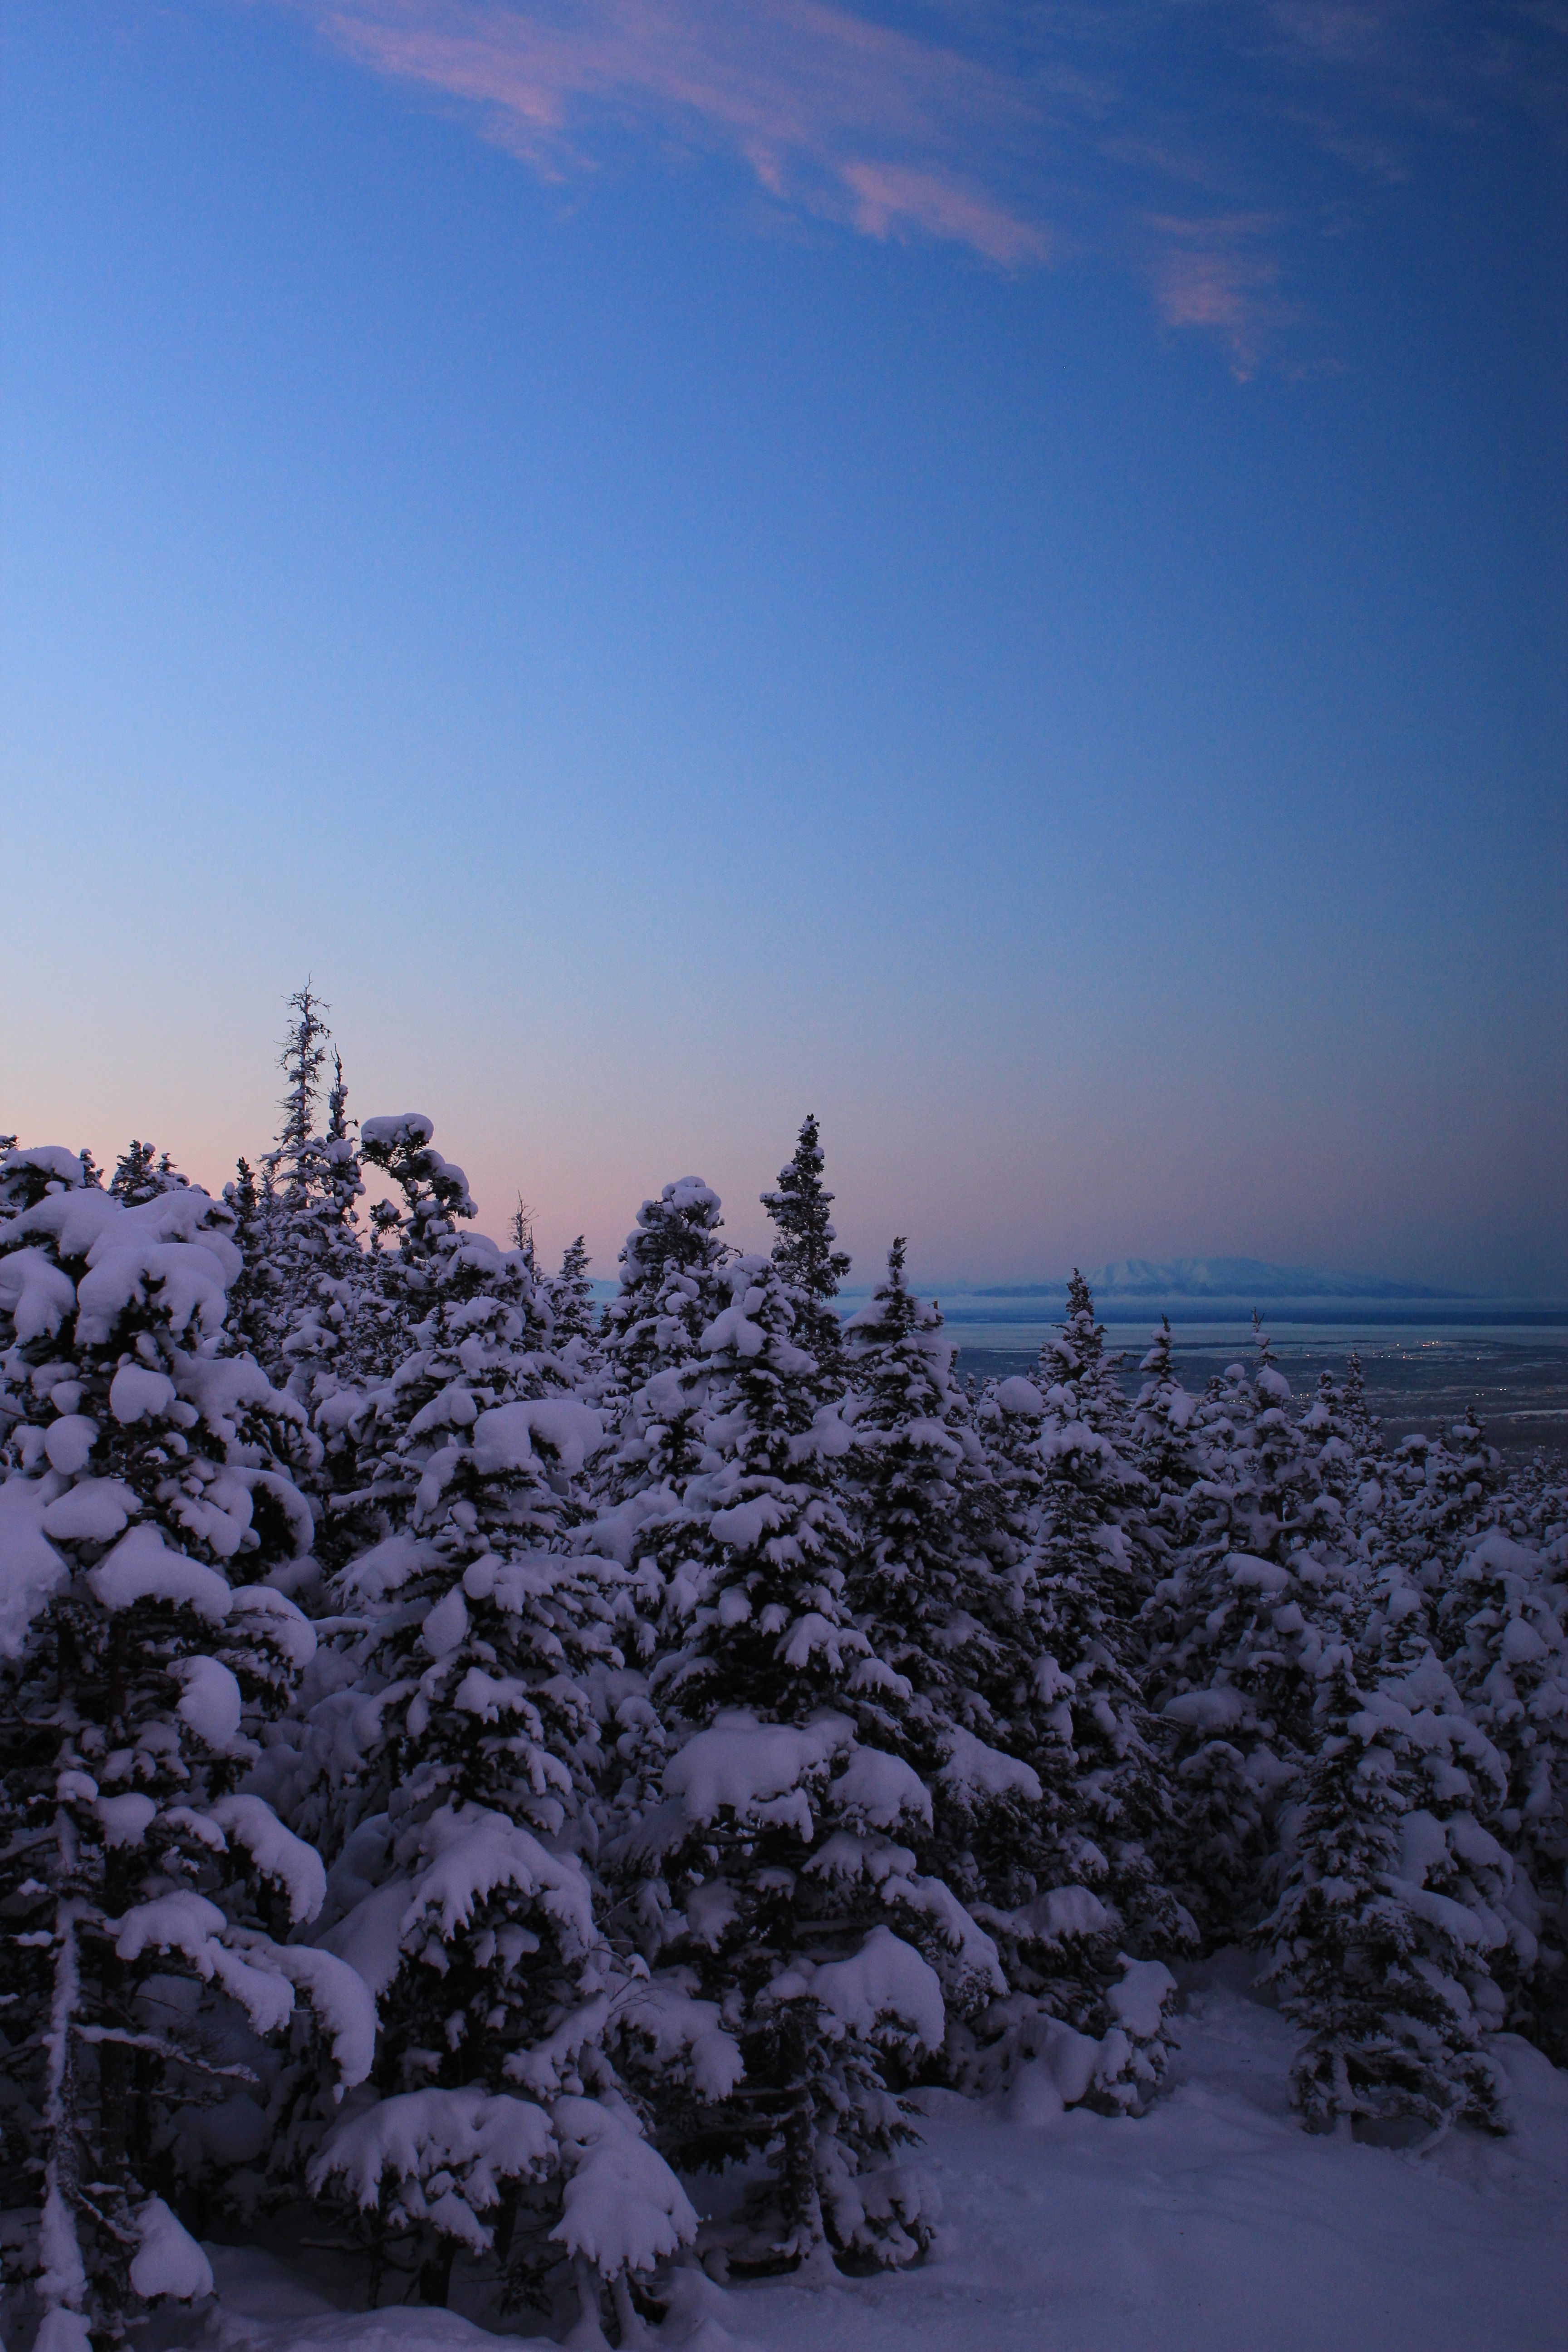
landscape, tree, nature, mountain, snow, cold, winter, cloud, sky, sunrise, sunset, sunlight, morning, frost, dawn, dusk, ice, evening, green, scenic, scenery, weather, snowy, covered, frozen, blue, flora, season, snowfall, trees, leaves, seasons, icy, branches, seasonal, climate, alaska, flakes, freezing, crystals, woody plant, mountainous landforms, bear valley, freezes